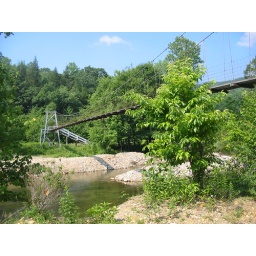
a jankity bridge over the south toe river